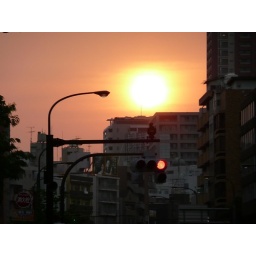
Two signals in red sky